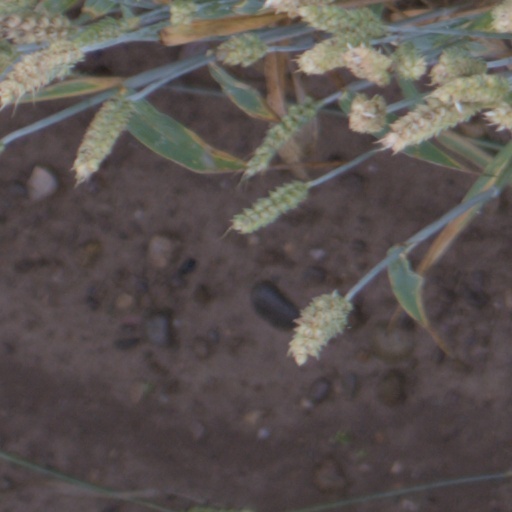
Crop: wheat